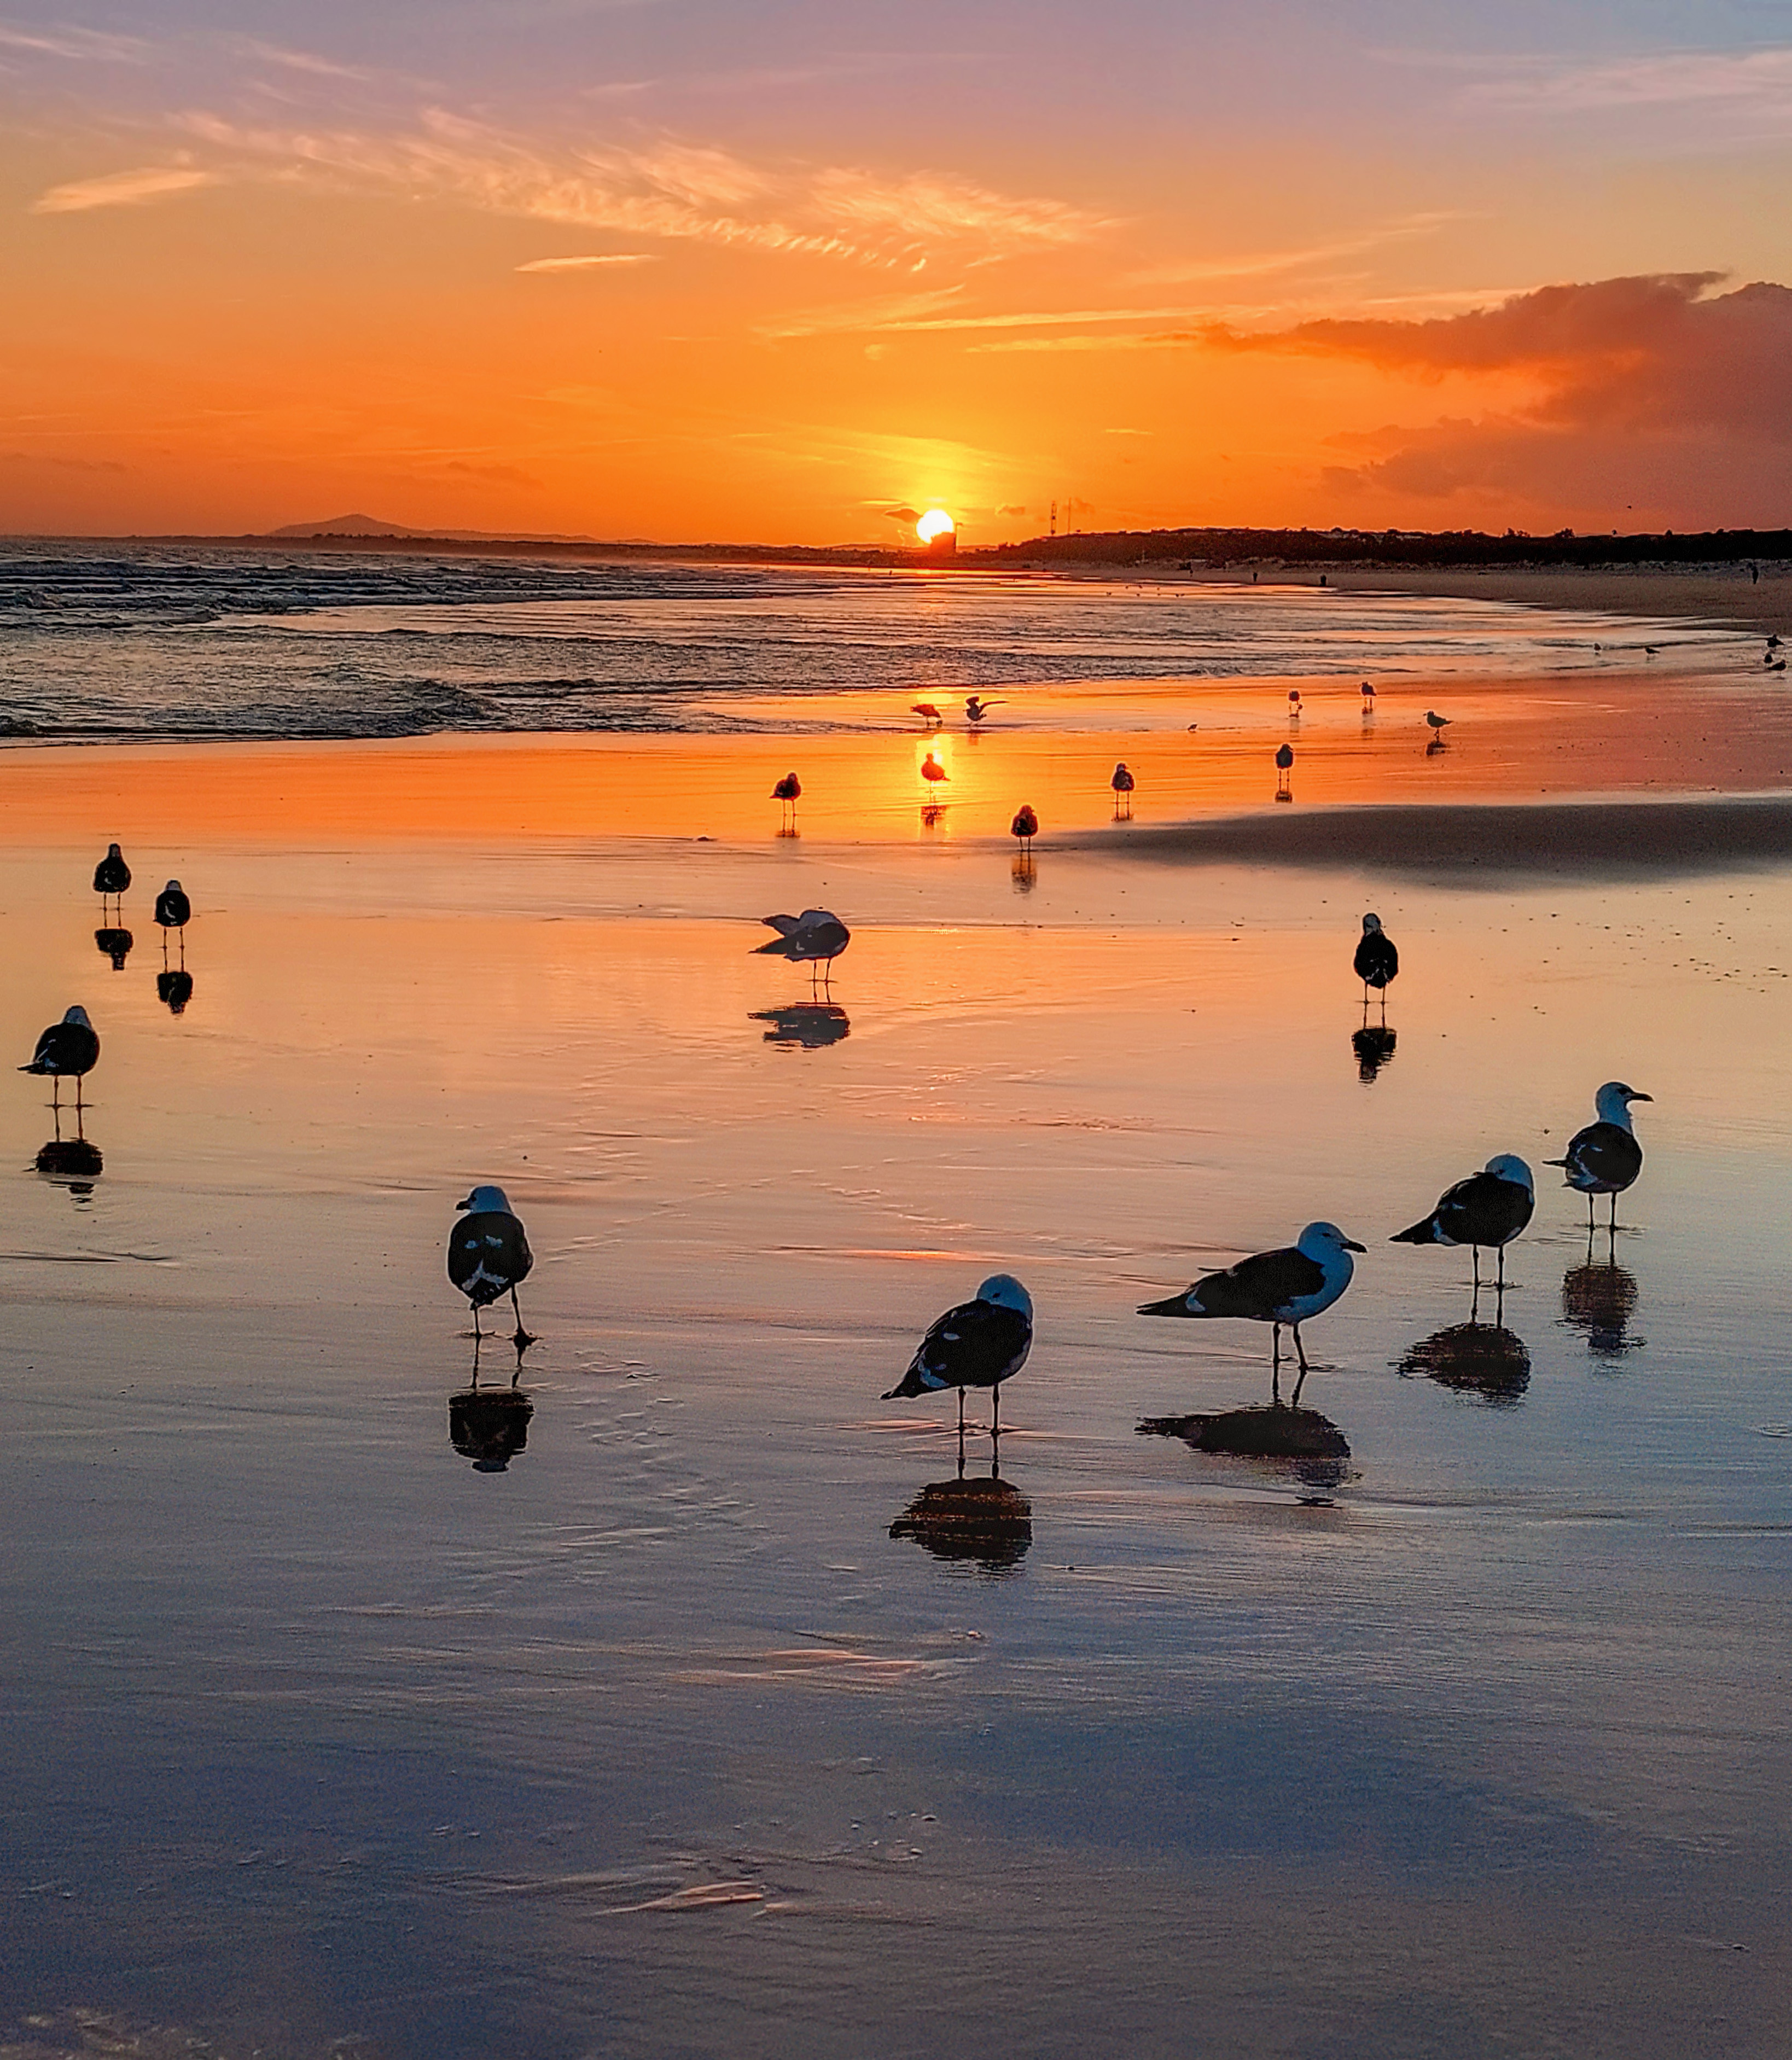
sunset, seagull, sea, water, cloud, sky, bird, atmosphere, ecoregion, vertebrate, light, afterglow, dusk, orange, tree, lake, beach, natural landscape, sunlight, coastal and oceanic landforms, red sky at morning, sunrise, horizon, landscape, morning, sand, wind wave, waterway, shore, calm, seabird, coast, reflection, wave, dawn, water bird, sun, evening, ocean, wildlife, astronomical object, rock, tropics, sound, beak, wetland, loch, tide, inlet, bay, reservoir, flock, lake district, charadriiformes, animal migration, silhouette, mudflat, vacation, winter